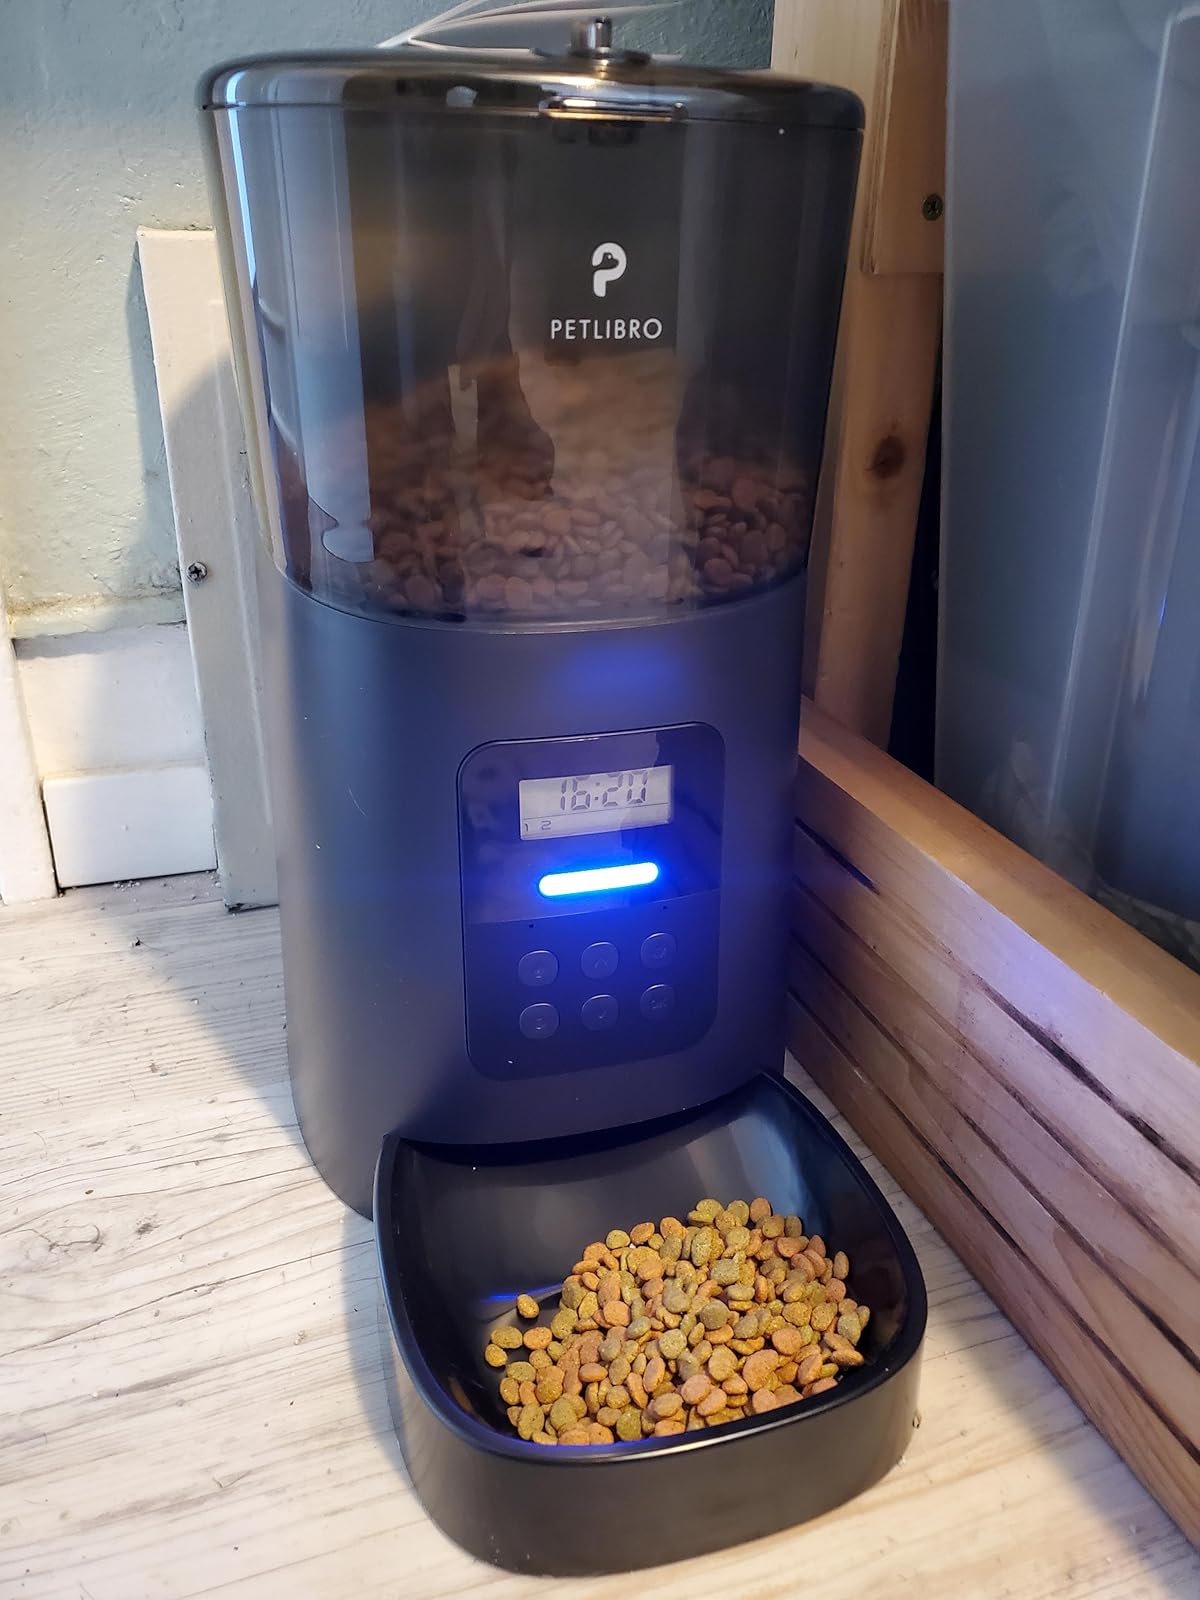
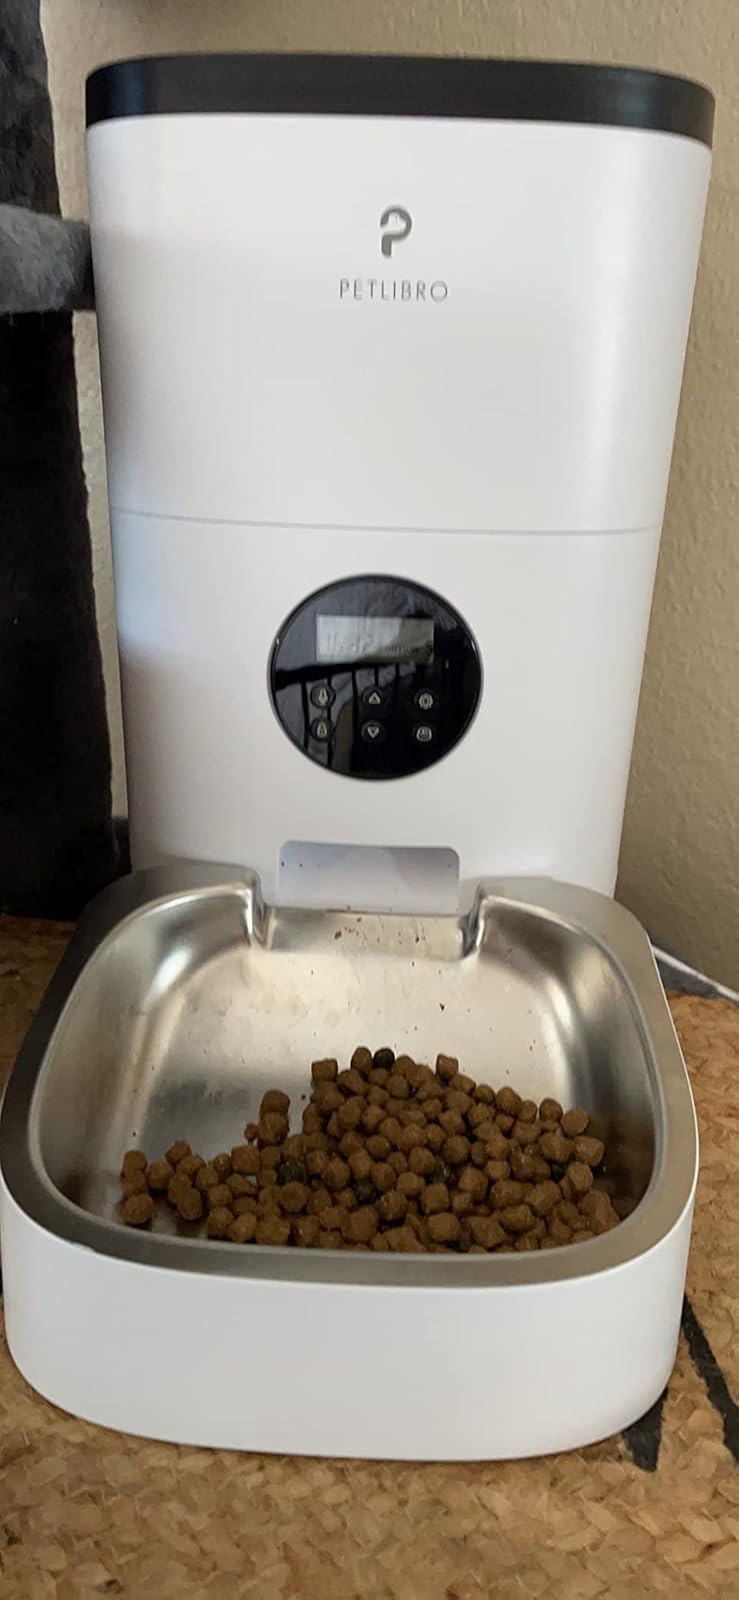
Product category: items_feeder
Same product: no